Jean de Monchy

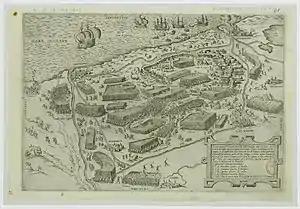
Destruction of the French army at Gravelines

The decision was made between Henri and Guise to undertake an attempt to recapture Calais, which was in English hands. By this means it was hoped to overcome the humiliation of Saint-Quentin. Calais had been in English hands for over 200 years. Sénarpont was reached out to by the king and he gave a favourable assessment of the project. He was instructed to conduct reconnaissance of the Pale in October. He reported to the "conseil privé" (privy council) which was residing in Compiègne on 21 November that the defences of the city were weak. This confirmed the suspicions Henri had already held. Henri proposed a winter attack of Calais, both for the surprise factor but also because the French mercenary forces could be used before their contract expired. Guise did not like the idea of attacking during the winter.